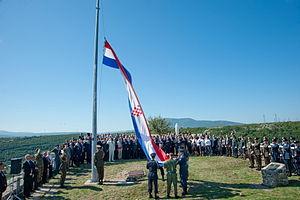
L’opération Tempête est une offensive militaire qui dura du 4 au 7 août 1995, menée par les forces croates sur ordre du président Franjo Tuđman.
Les fêtes et jours fériés en Croatie sont l'ensemble des fêtes religieuses et civiles qui sont légalement définies par la loi croate.